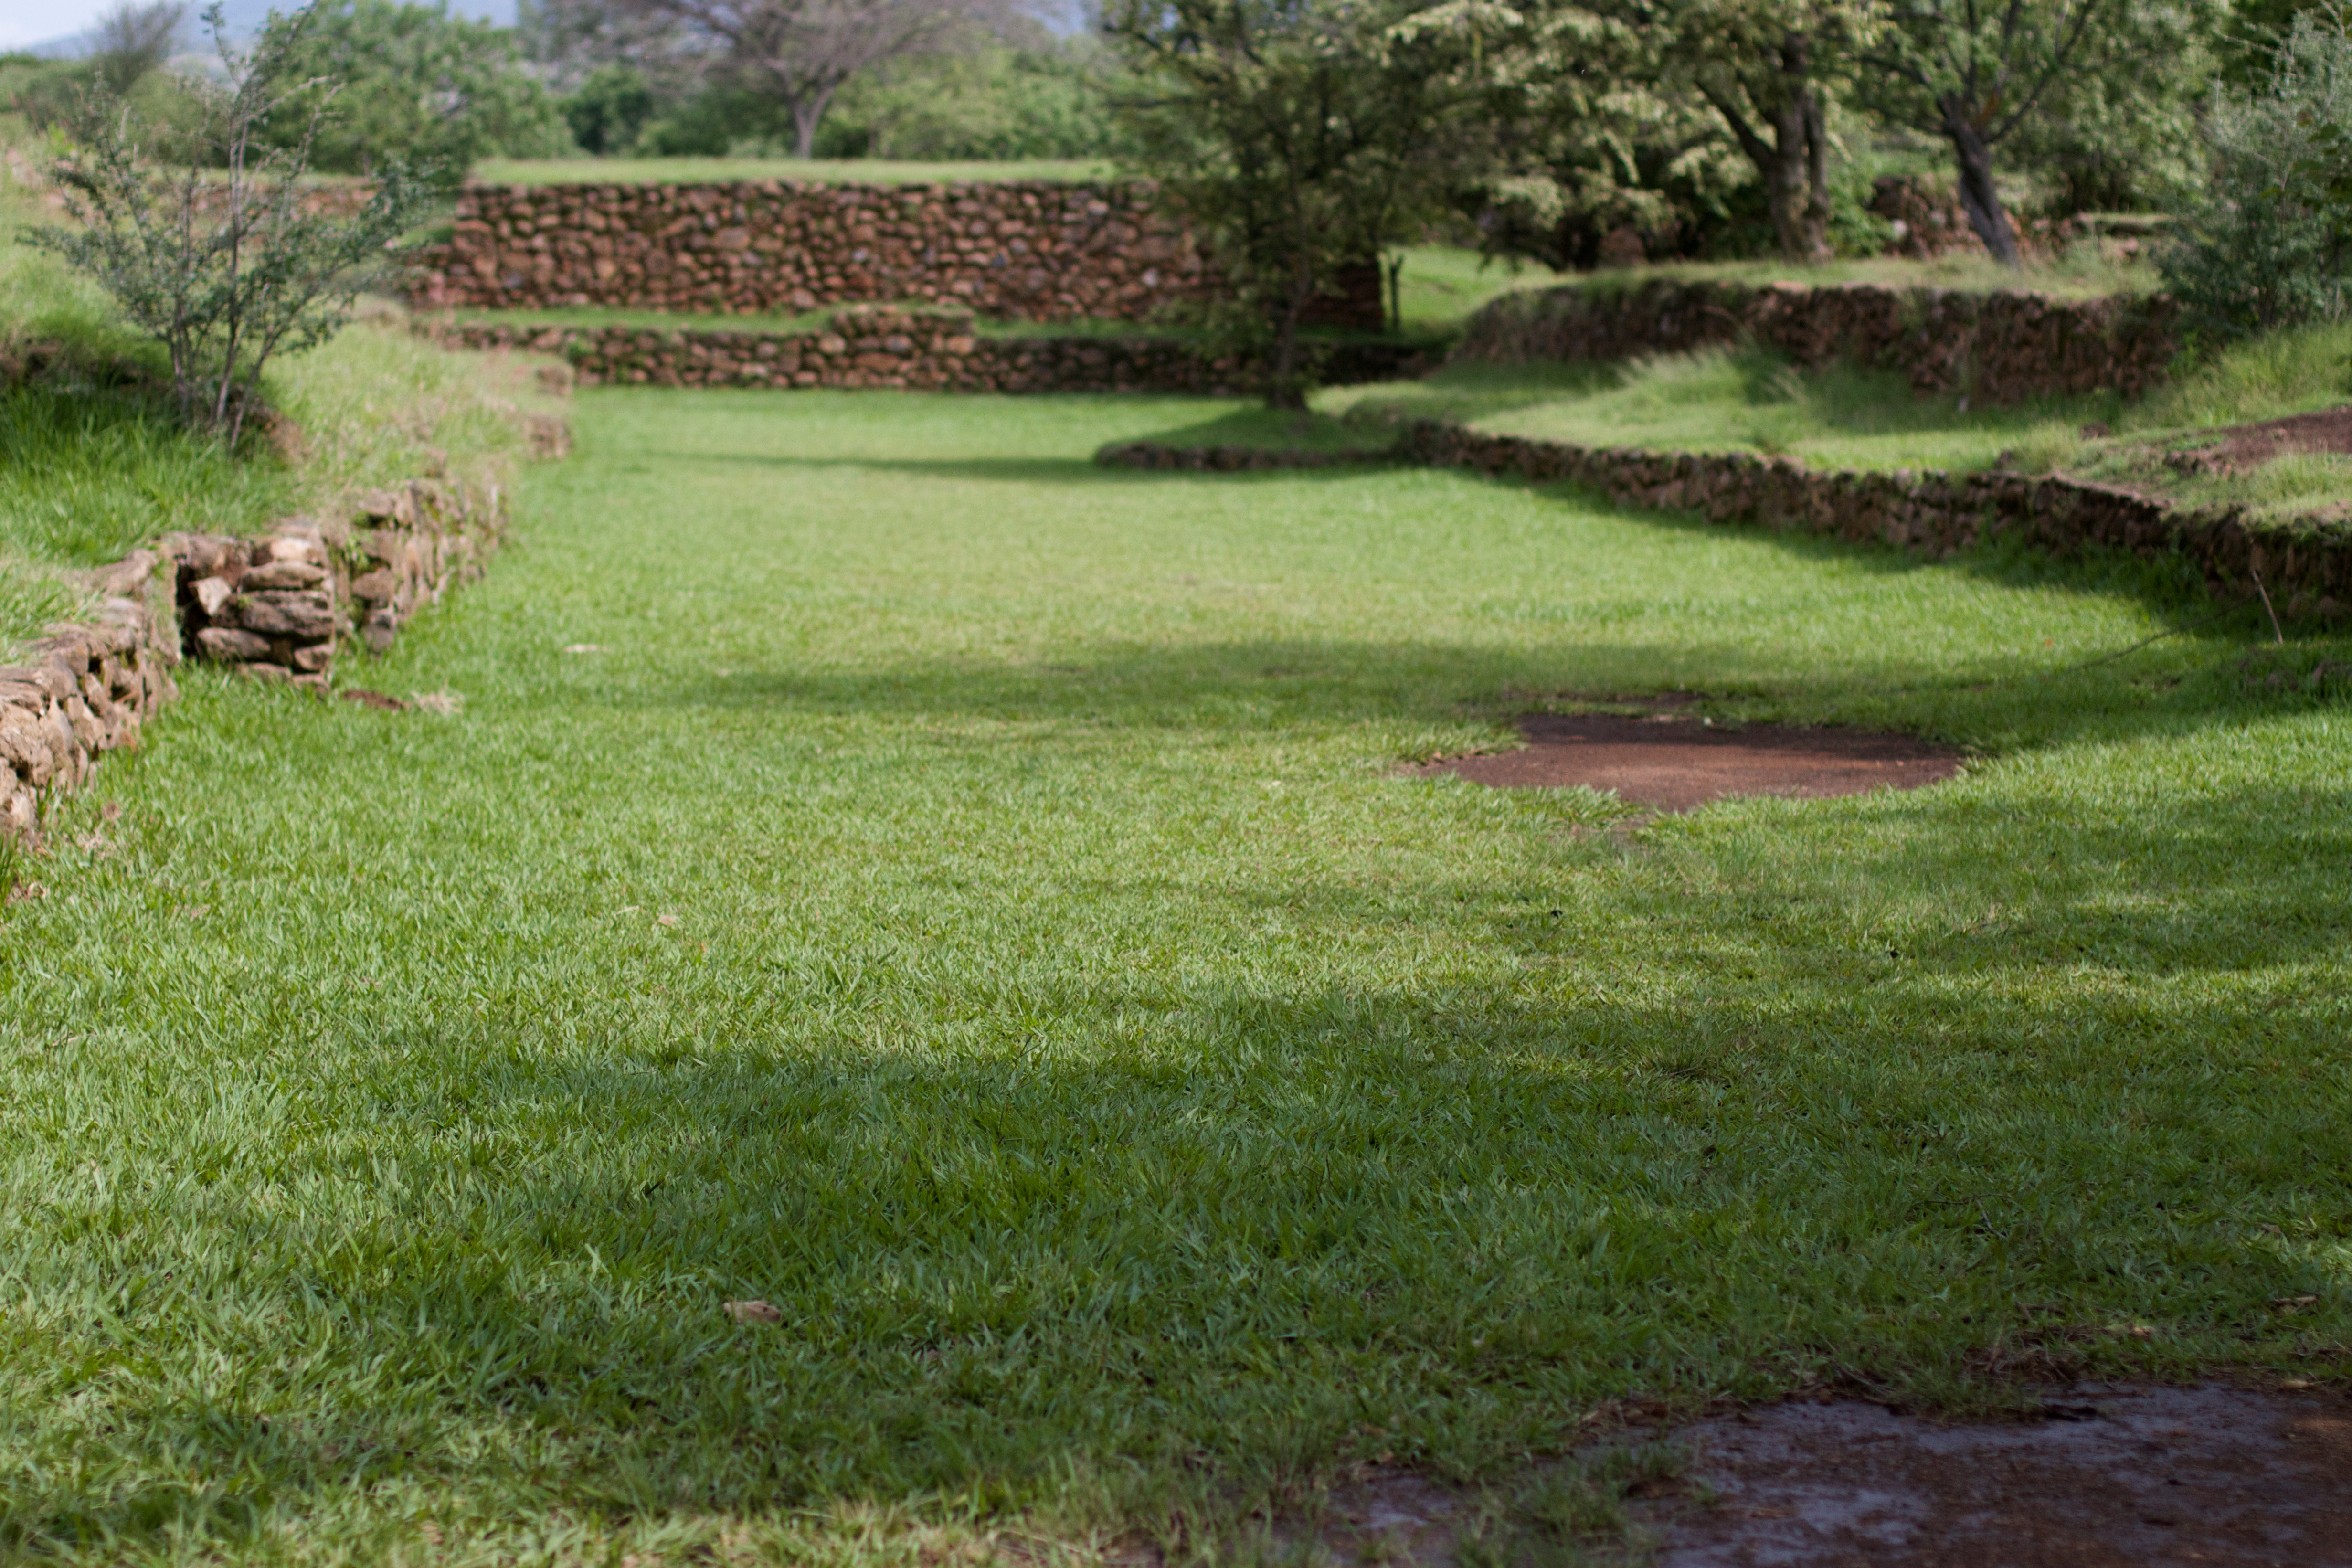
grass, lawn, meadow, pasture, backyard, soil, garden, grassland, shrub, yard, grass family, land lot, landscape architect